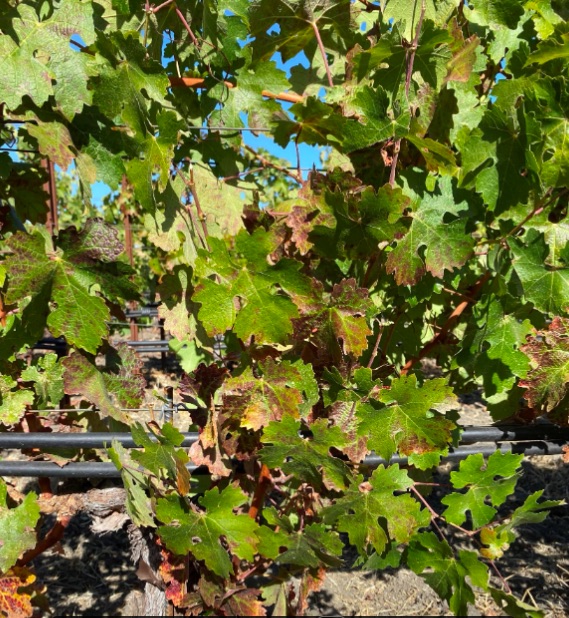
Label: Red Blotch